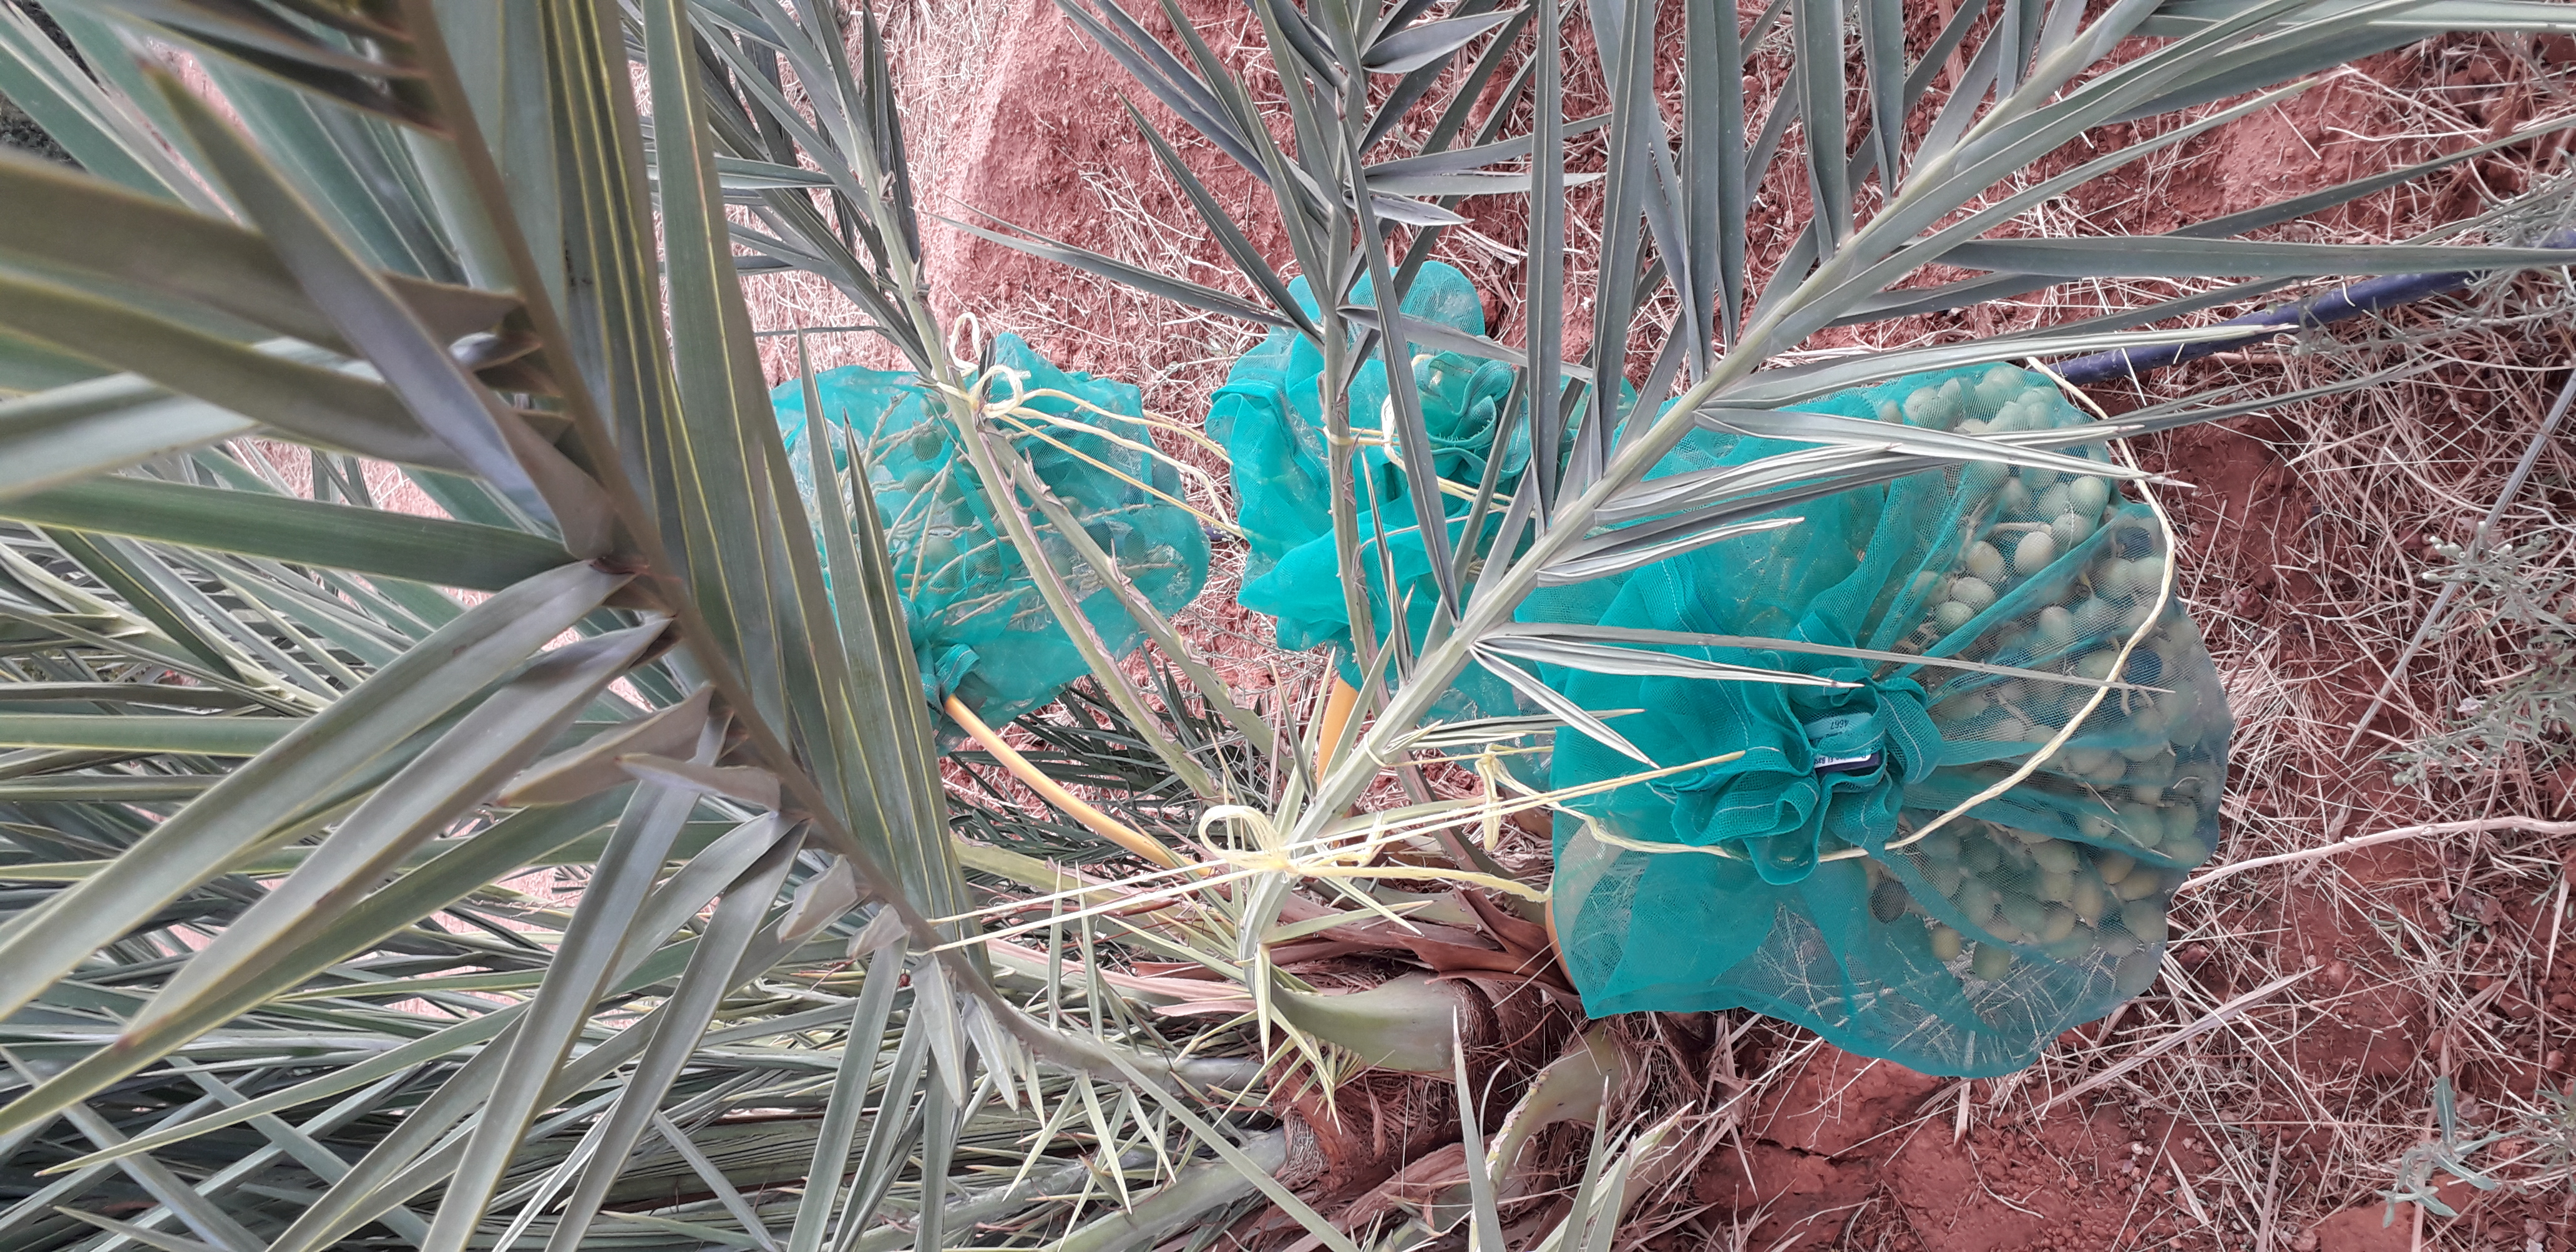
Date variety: kholt